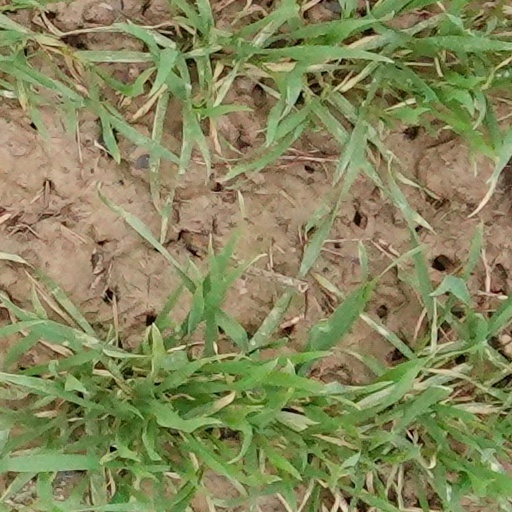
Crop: wheat